Glenn Archer

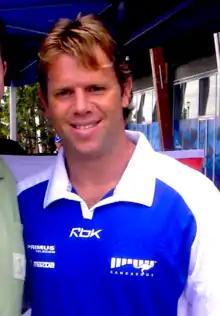
Archer in 2006

Glenn Archer (born 24 March 1973) is a former professional Australian rules footballer who played his entire career with the North Melbourne Football Club.